University Shalom of Bunia

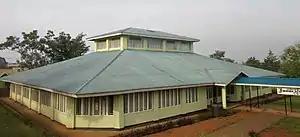
Alo Library

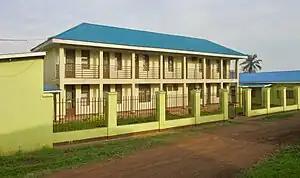
Muchmore Doctoral Center

In addition the following organizations partner with Shalom University: Langham Partnership, URCO, ACTEA, SIL International, SIM, Hilfe für Brüder, Development Associates International (DAI), TEEAL (The Essential Electronic Agricultural Library), Overseas Council, Christliche Fachkräfte International, and Engineering Ministries International. Shalom collaborates with SIL International for its major in Bible Translation. It collaborates with Development Associates International for its Master of Arts in Organizational Leadership, with the Agricultural Association for Development for its faculty of Agriculture and faculty of Development, and with Centre Médical Évangélique (CME) for its faculty of Medicine.